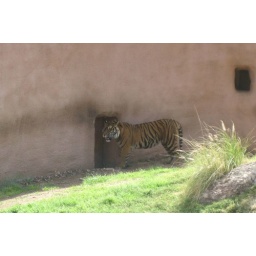
This guy only wanted back in and kept going to the window and door and roaring.